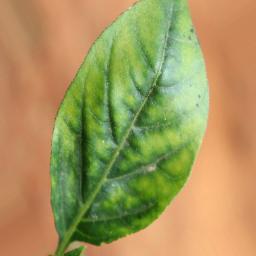
Label: mites_and_trips